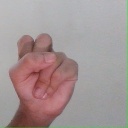
अक्षर: स